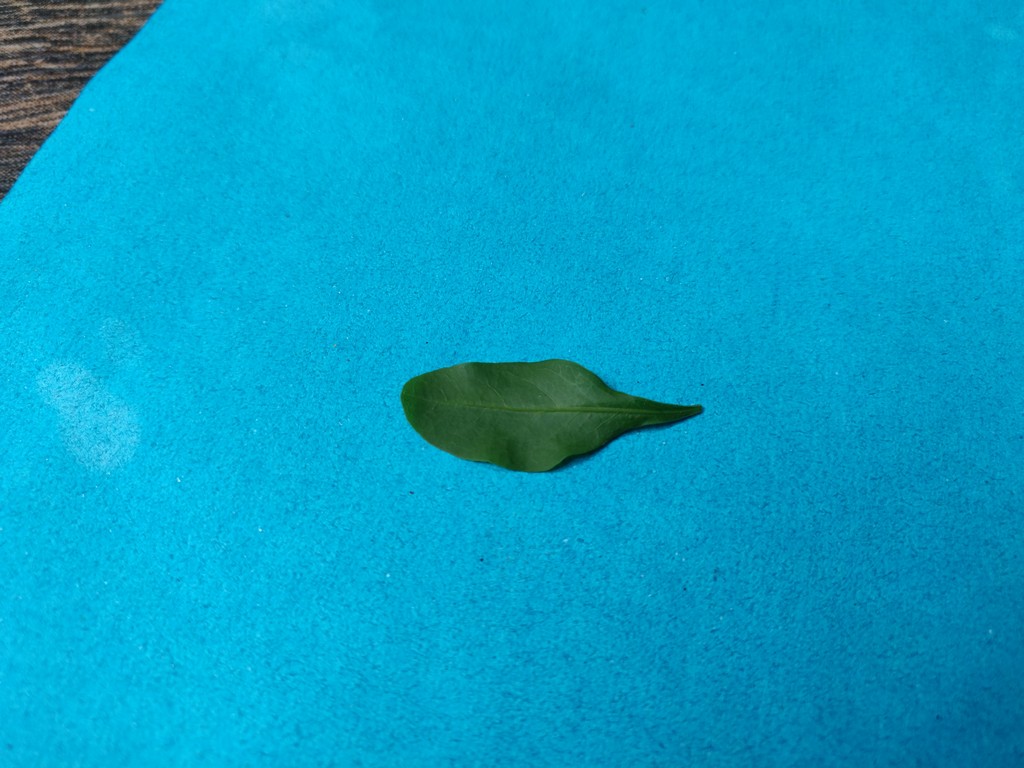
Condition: Healthy
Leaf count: single
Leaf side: front